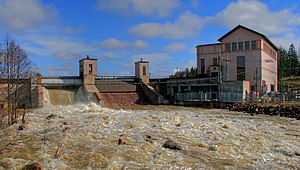
Kymijoki / Galleri
Kymijoki er en flod i det sydlige Finland. Den har sit udspring i Päijänne-søen og løber ud i Den Finske Bugt i nærheden af byen Kotka. Den er en af de største floder i det sydlige Finland og udnyttes i stor stil til vandkraft. Byerne Kotka, Anjalankoski og Kuusankoski langs floden er centre for produktion af papirmasse og papir.